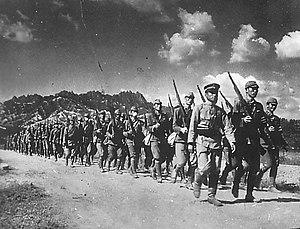
La guerre commerciale entre la Corée du Sud et le Japon, est une dispute commerciale entre la Corée du Sud et le Japon, à la suite de la décision du gouvernement japonais de resserrer ses exportations vers la Corée du Sud depuis le 1ᵉʳ juillet 2019.